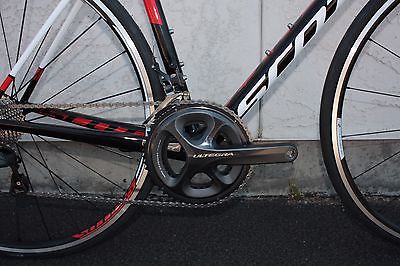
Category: bicycle